Alexander von Westerholt

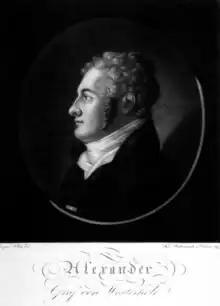
Alexander, Count von Westerholt

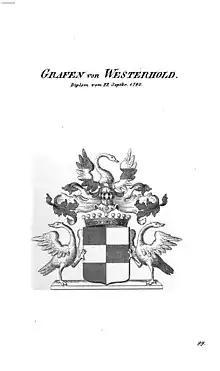
Coat of arms of the Counts of Westerholt

Westerhold was born in the Free Imperial City of Regensburg in 1763. He was the son of Johann Jakob von Westerholt (1727–1814), who had been born in Koblenz and had inherited the position of postmaster. In 1755, he became Hofmarschall (essentially Chamberlain) for Alexander Ferdinand, 3rd Prince of Thurn and Taxis in Regensburg before becoming President of the Court Economy. He was also Electoral Treasurer of the Electorate of Trier and Cologne. He was raised Imperial vicar to the Imperial count by Charles Theodore, Elector of Bavaria in Munich in 1790.